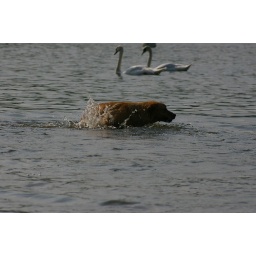
second cute dog in the lake...at the lakes!